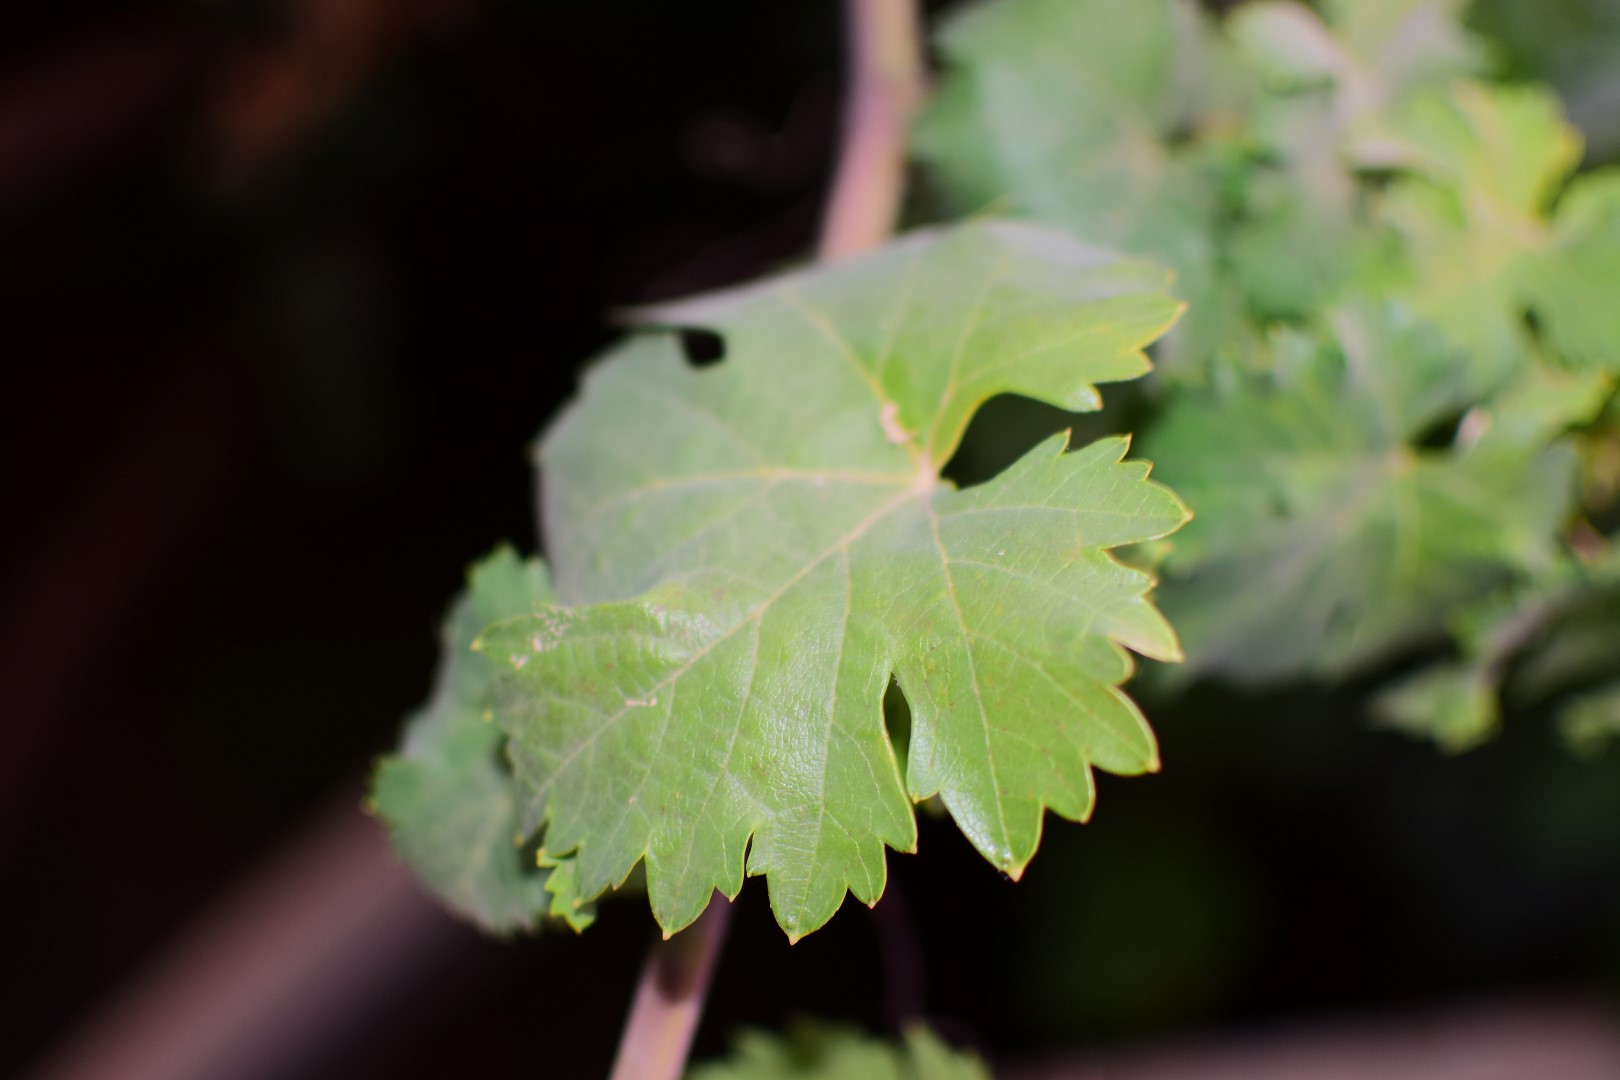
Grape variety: Aswud Balad